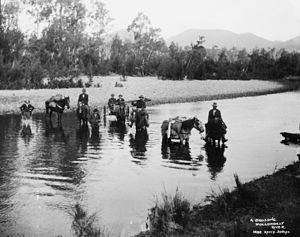
La Wollondilly River est un cours d'eau situé dans l'État de Nouvelle-Galles du Sud en Australie.